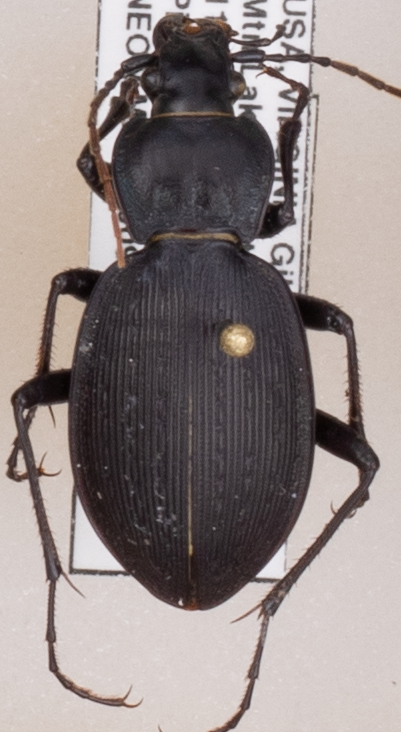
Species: Carabus goryi
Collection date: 2018-09-25
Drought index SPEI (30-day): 1.594
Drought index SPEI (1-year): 1.69
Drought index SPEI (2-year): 1.594